Hector Waller

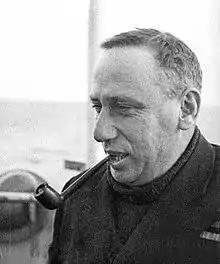
Waller on the bridge of HMAS "Stuart" in 1940

Hector Macdonald Laws Waller, (4 April 1900 – 1 March 1942) was a senior officer in the Royal Australian Navy (RAN). His career spanned almost thirty years, including service in both world wars. At the helm of the flotilla leader in the Mediterranean from 1939 to 1941, he won recognition as a skilful ship's captain and flotilla commander. He then transferred to the South West Pacific as captain of the light cruiser , and went down with his ship during the Battle of Sunda Strait in early 1942.